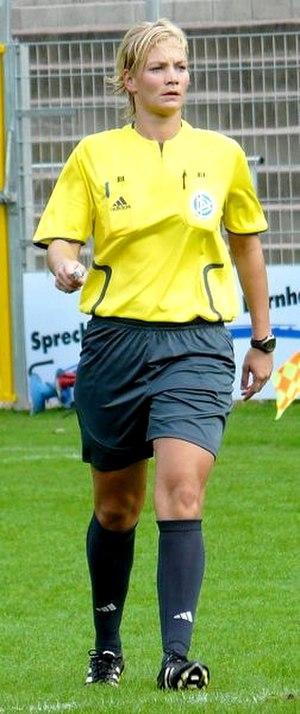
Bibiana Steinhaus est une arbitre allemande de football née le 24 mars 1979 à Bad Lauterberg im Harz.